Ivy Heitland

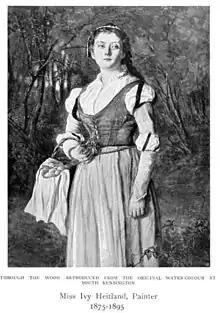
"Through the Wood"

She was raised by a family of artists, with her promising career cut short due to her death at the age 19. Heitland was born and trained in England and her work "Through the Wood" was included in the book "Women Painters of the World".